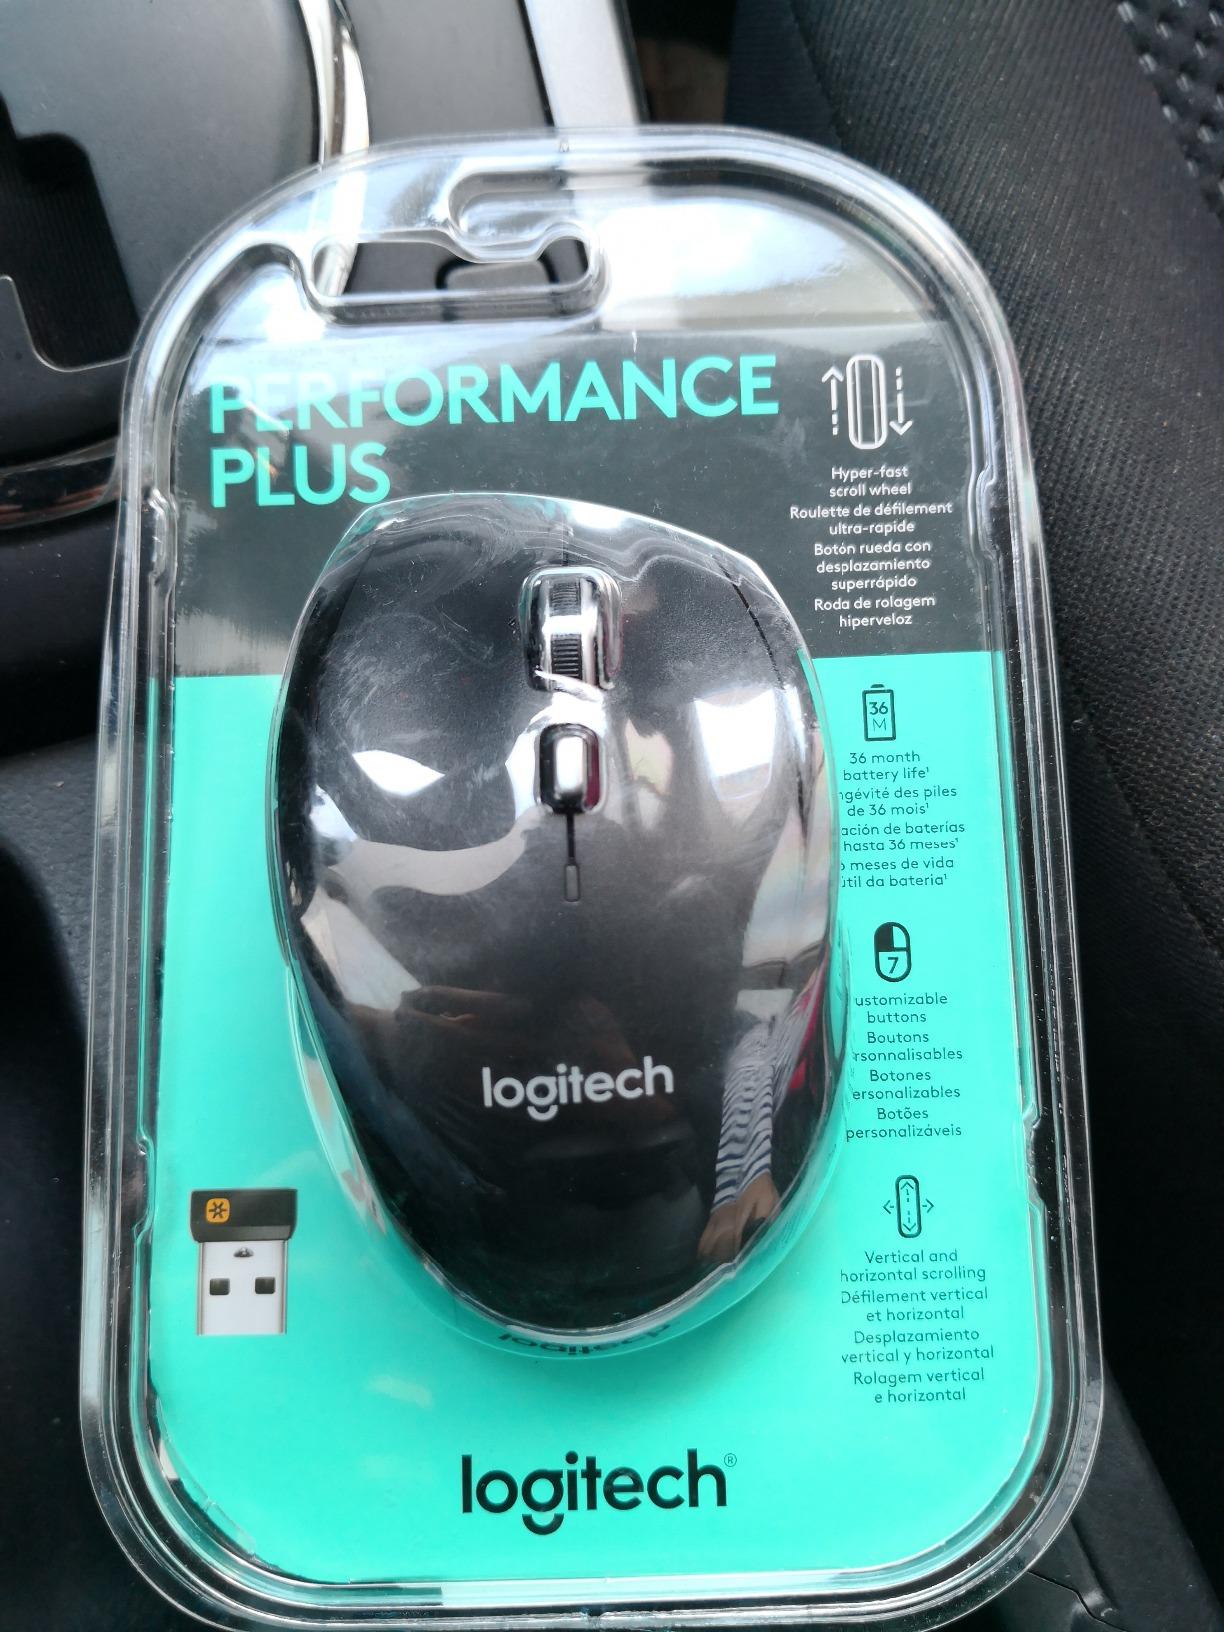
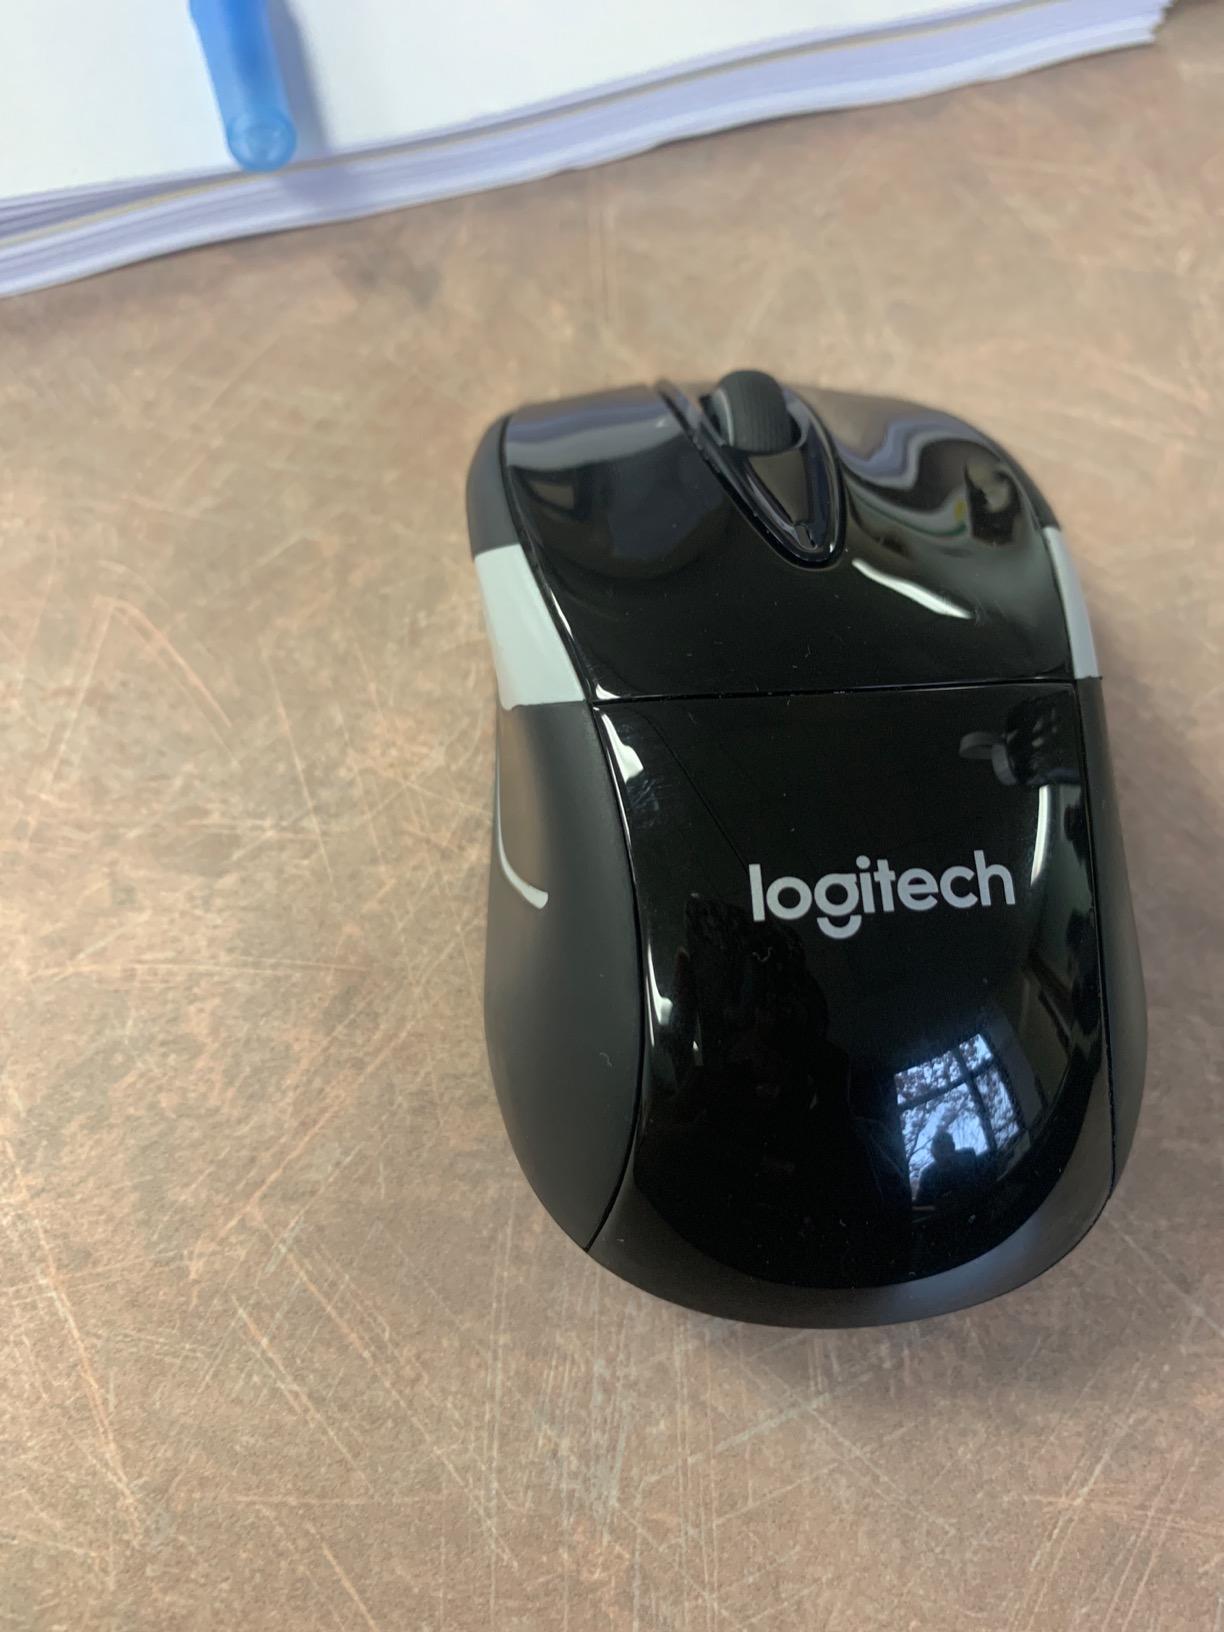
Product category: mouse
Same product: no